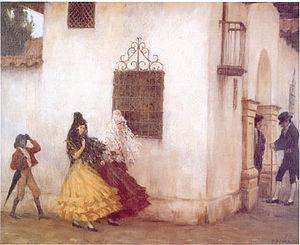
L’histoire du Chili est généralement découpée en douze périodes, qui vont du début du peuplement humain du territoire de l’actuel Chili jusqu’à nos jours.